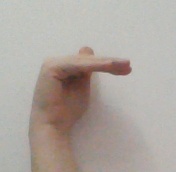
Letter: khaa